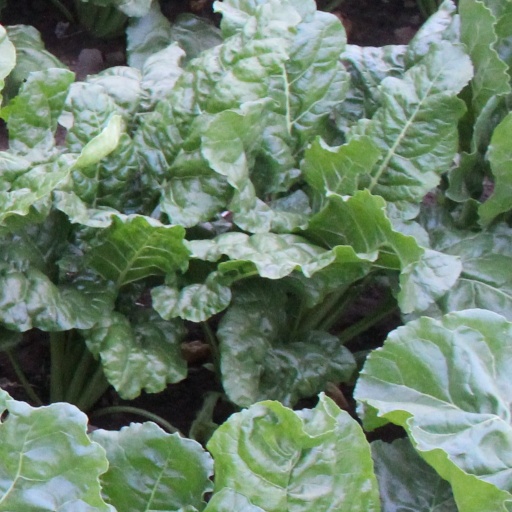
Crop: sugar beet